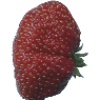
Label: Strawberry Wedge 1